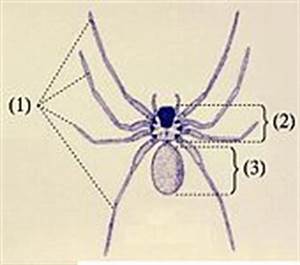
Label: spider